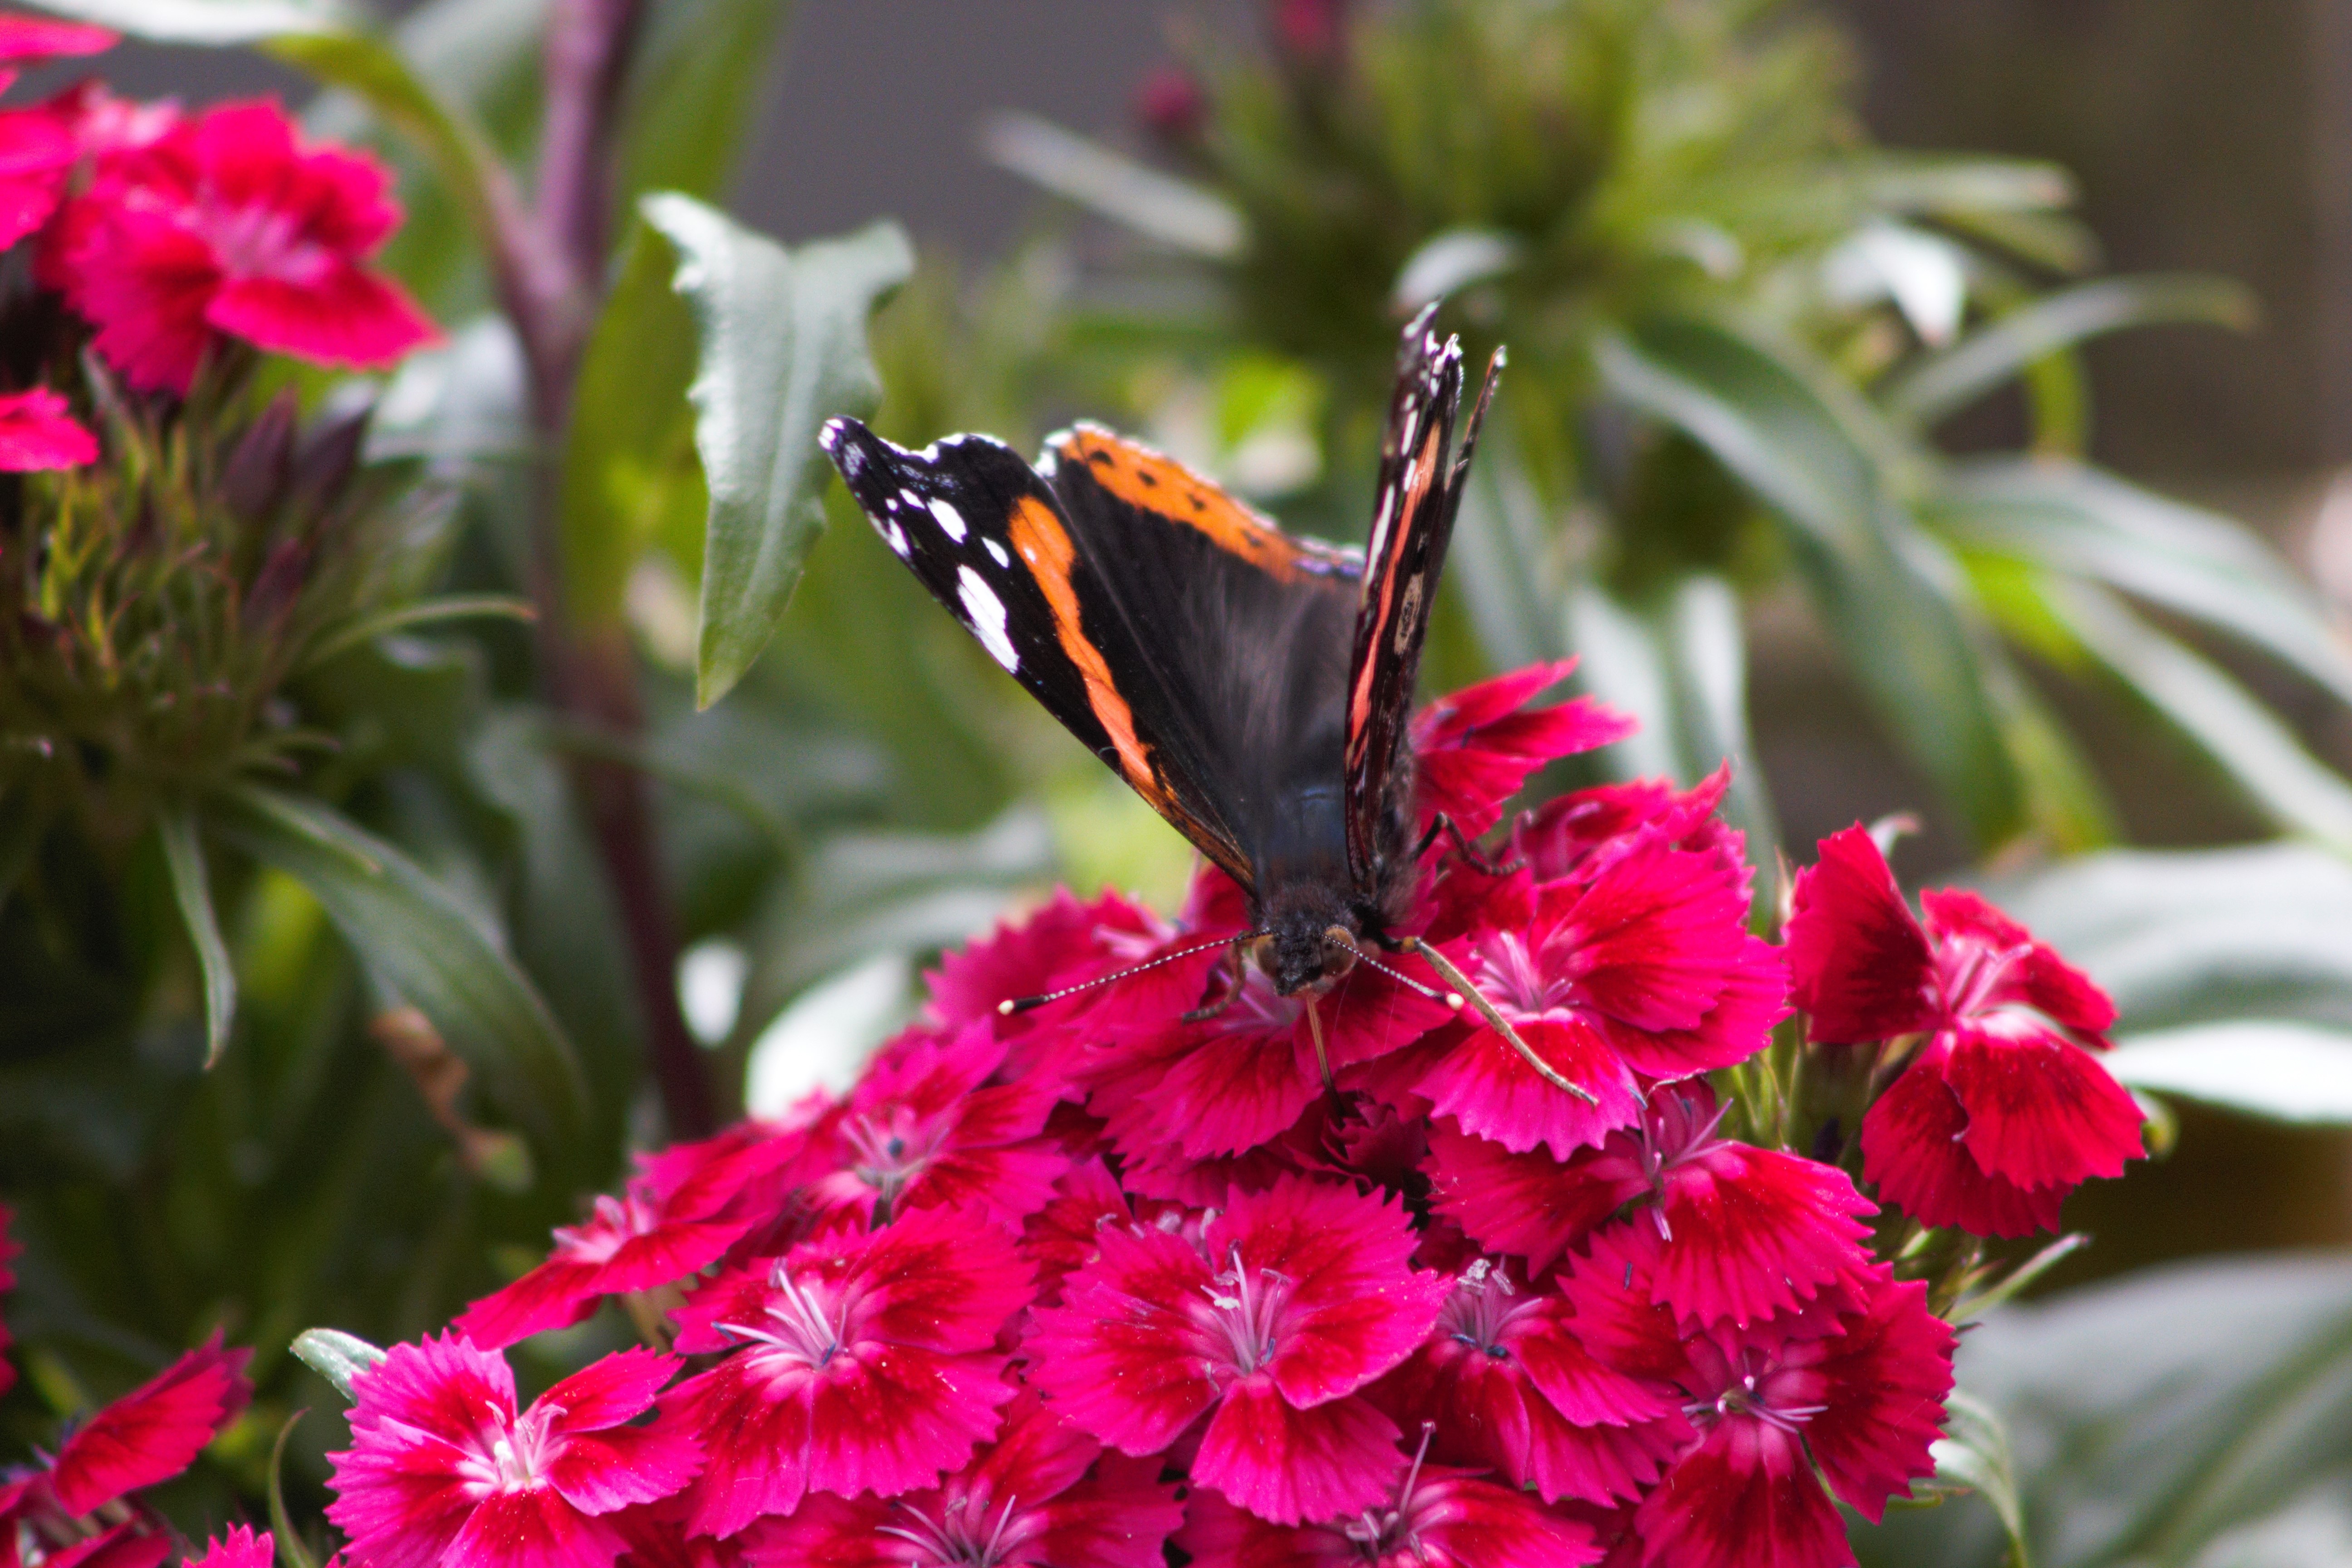
nature, blossom, plant, flower, petal, summer, spring, insect, botany, butterfly, flora, fauna, invertebrate, wildflower, close up, beautiful, nectar, dianthus, macro photography, pollinator, annual plant, moths and butterflies